Matrudevobhava (TV series)

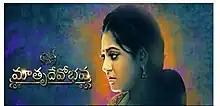

Matrudevobhava (Telugu: మాతృదేవోభవ) was an Indian Telugu language soap opera starring Pravallika, Raja Sridhar, and Sainath as the main protagonists and Srilakshmi, Nalini, Mounika, and Ravikanth in pivotal roles. The serial aired on Gemini TV from 30 October 2017 to 30 November 2019 every Monday to Saturday at 12:30 PM IST for 553 episodes.